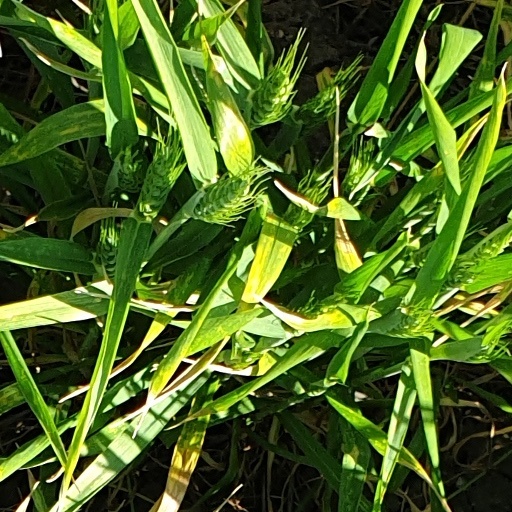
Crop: wheat